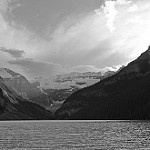
Label: B & W